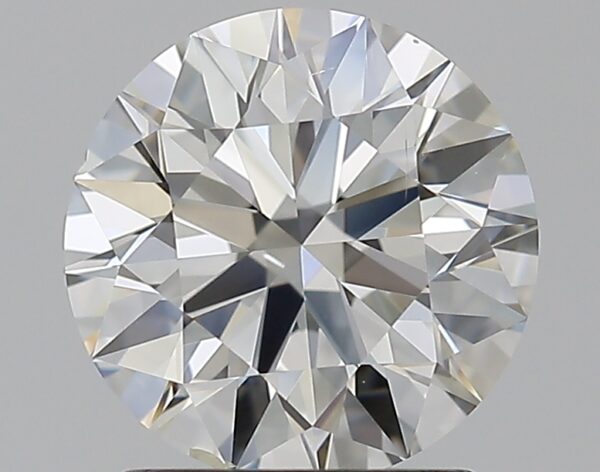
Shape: round
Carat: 1.51
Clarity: SI1
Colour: H
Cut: EX
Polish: EX
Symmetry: EX
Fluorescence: F
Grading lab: GIA
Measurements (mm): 7.29 x 7.34 x 4.55